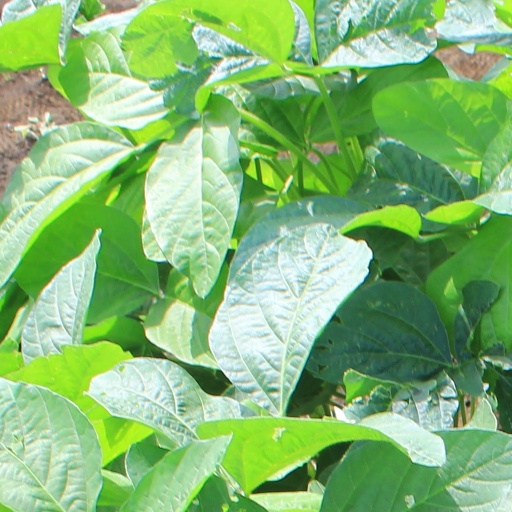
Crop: soybean